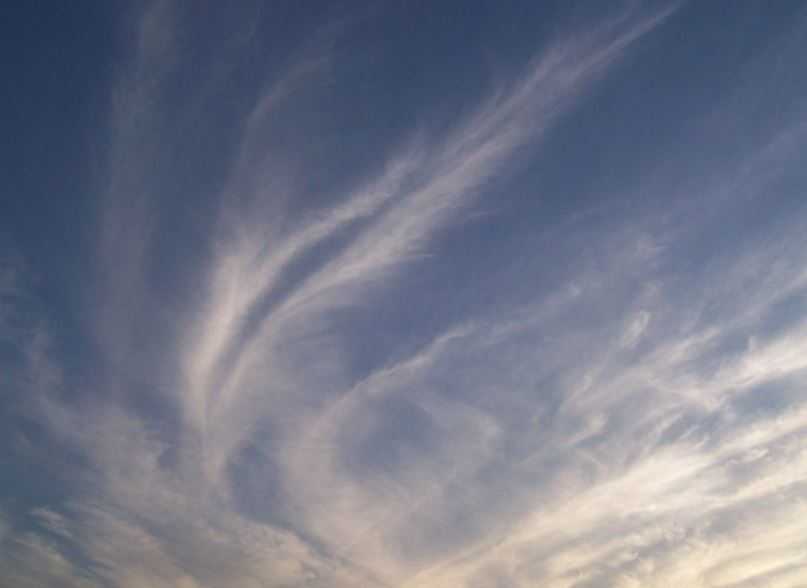
Fire: no
Smoke: no